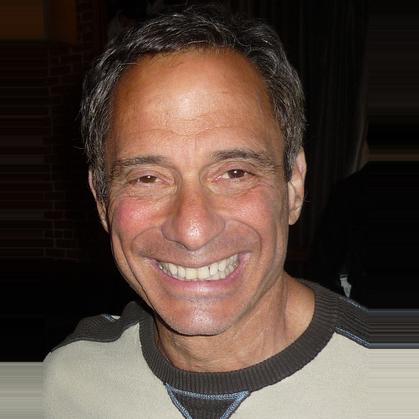
Age: 59